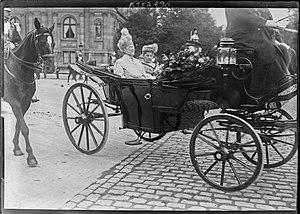
Photographie de Louise, reine du Danemark (1851-1926) et Jeanne Fallières (1849-1934) lors de la visite en France de Frédéric VIII (1843-1912
Louise de Suède et de Norvège, née le 31 octobre 1851 à Stockholm et décédée 20 mars 1926 à Amalienborg, était une princesse suédo-norvégienne, devenue reine consort de Danemark.
Jeanne Fallières, née Jeanne Bresson le 24 mai 1849 à Nérac et morte le 29 septembre 1939 à Mézin, est une personnalité féminine française, épouse d'Armand Fallières qui est le neuvième président de la République française du 18 février 1906 au 18 février 1913.